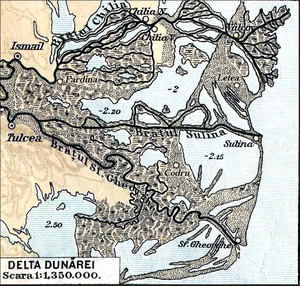
L'île Popina est située dans le nord du liman de Razelm, à 6 km au nord-ouest de l'embouchure du canal de Dunavăț, près des piscicultures de Lacurile et de Sarinasuf, dans la commune de Valea Nucarilor du județ de Tulcea, en Roumanie.
Le delta du Danube est une zone géographique située en Roumanie et Ukraine, qui correspond à l'embouchure du Danube.